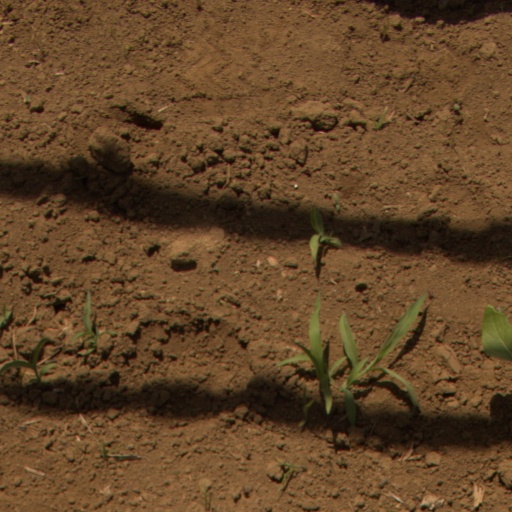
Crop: Jerusalem artichoke